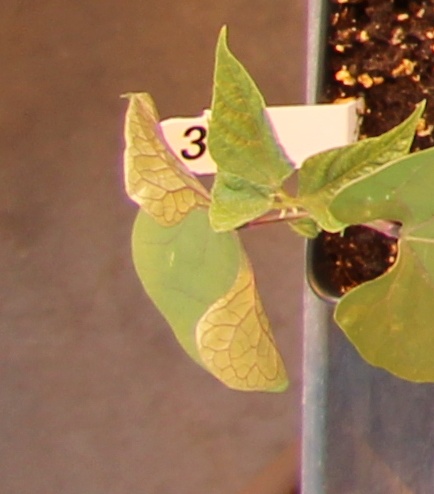
Label: Blackbean